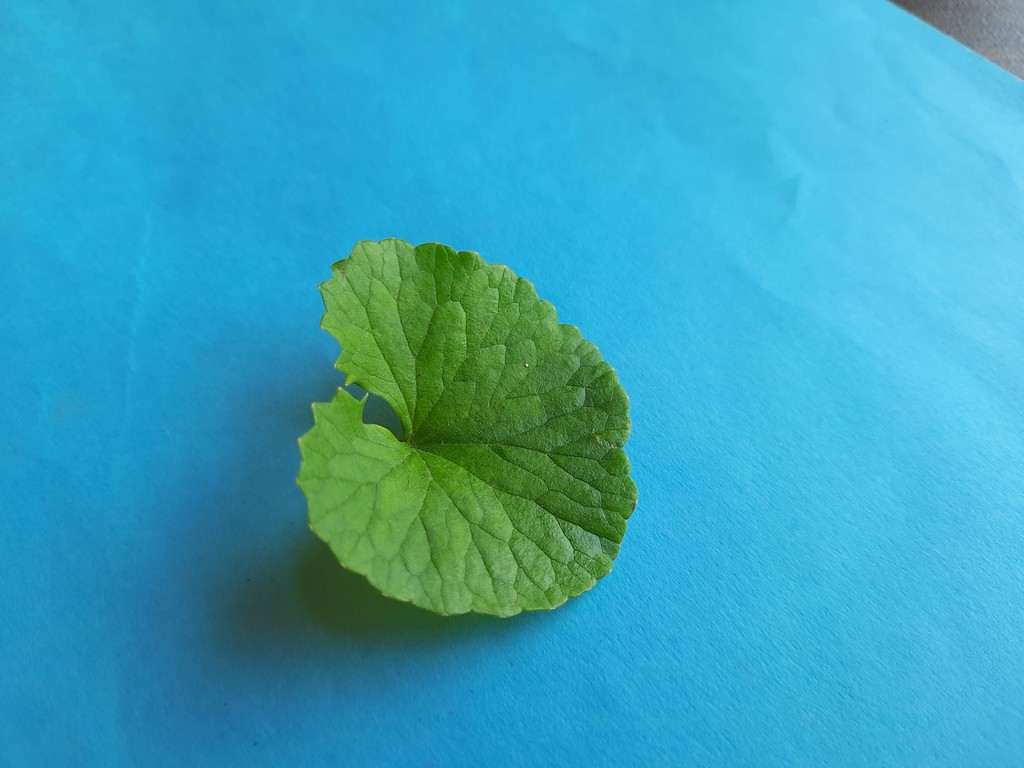
Label: Healthy